Nélson Oliveira

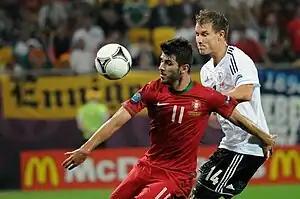
Oliveira playing for Portugal at Euro 2012

Oliveira made his debut for the under-21 team on 6 October 2011, in a Euro 2013 qualification match against Poland. On 11 November, for the same competition, he scored a brace against Moldova (5–0 home win).